C. S. Hornabrook

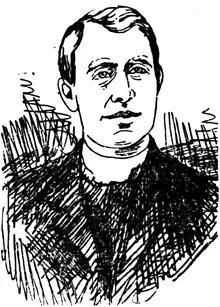
Rev. C. S. Hornabrook

Charles Soward Hornabrook (25 December 1859 – 25 September 1922), generally referred to as "C. S. Hornabrook" was an Anglican priest in the colony and State of South Australia, possibly best remembered for his work in Adelaide with St Mary Magdalene's Church and St Peter's College Mission, in Moore street, Adelaide.